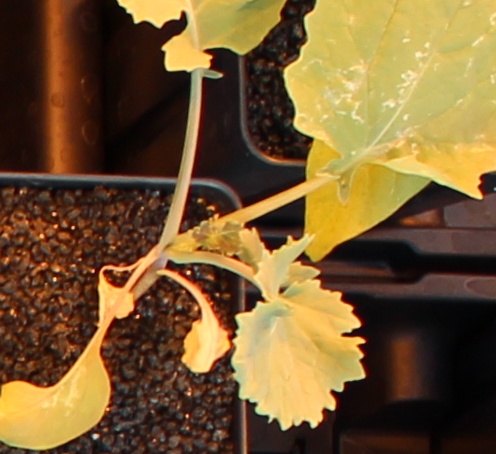
Label: Canola